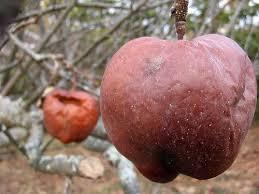
Label: apples